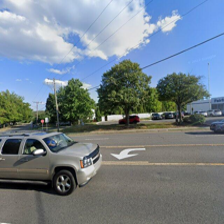
Label: streetView